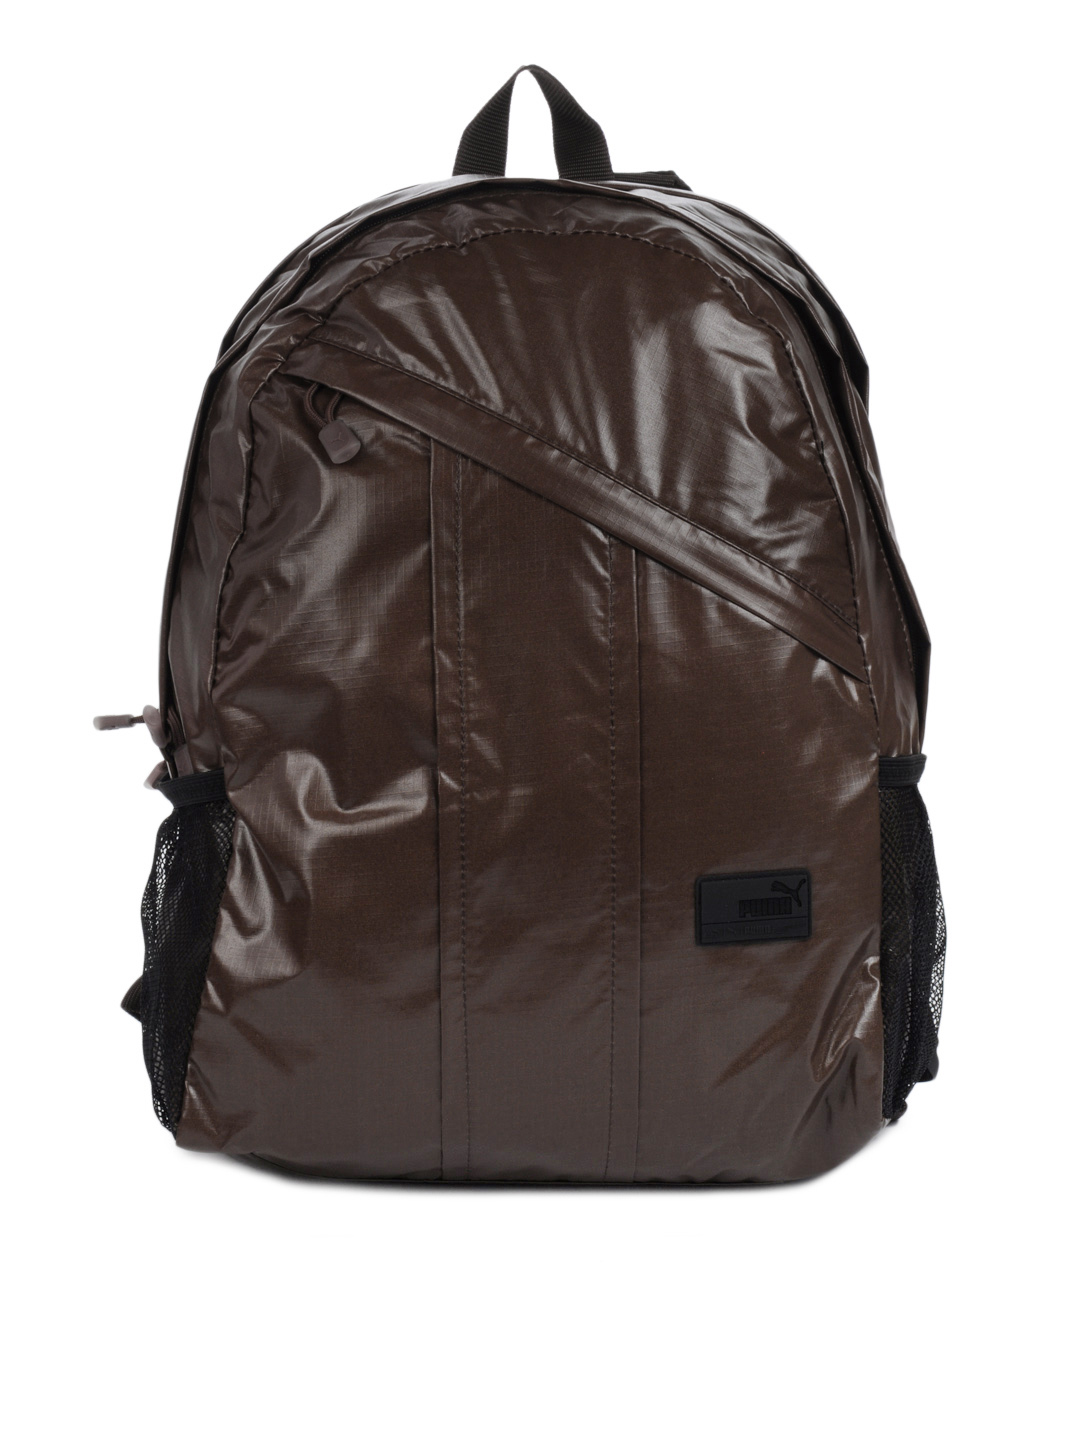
Puma Unisex Brown Backpack
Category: Accessories / Bags / Backpacks
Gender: Unisex
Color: Brown
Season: Summer 2012
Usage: Casual